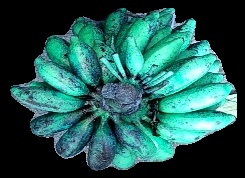
Variety: rasbale
Grade: grade3